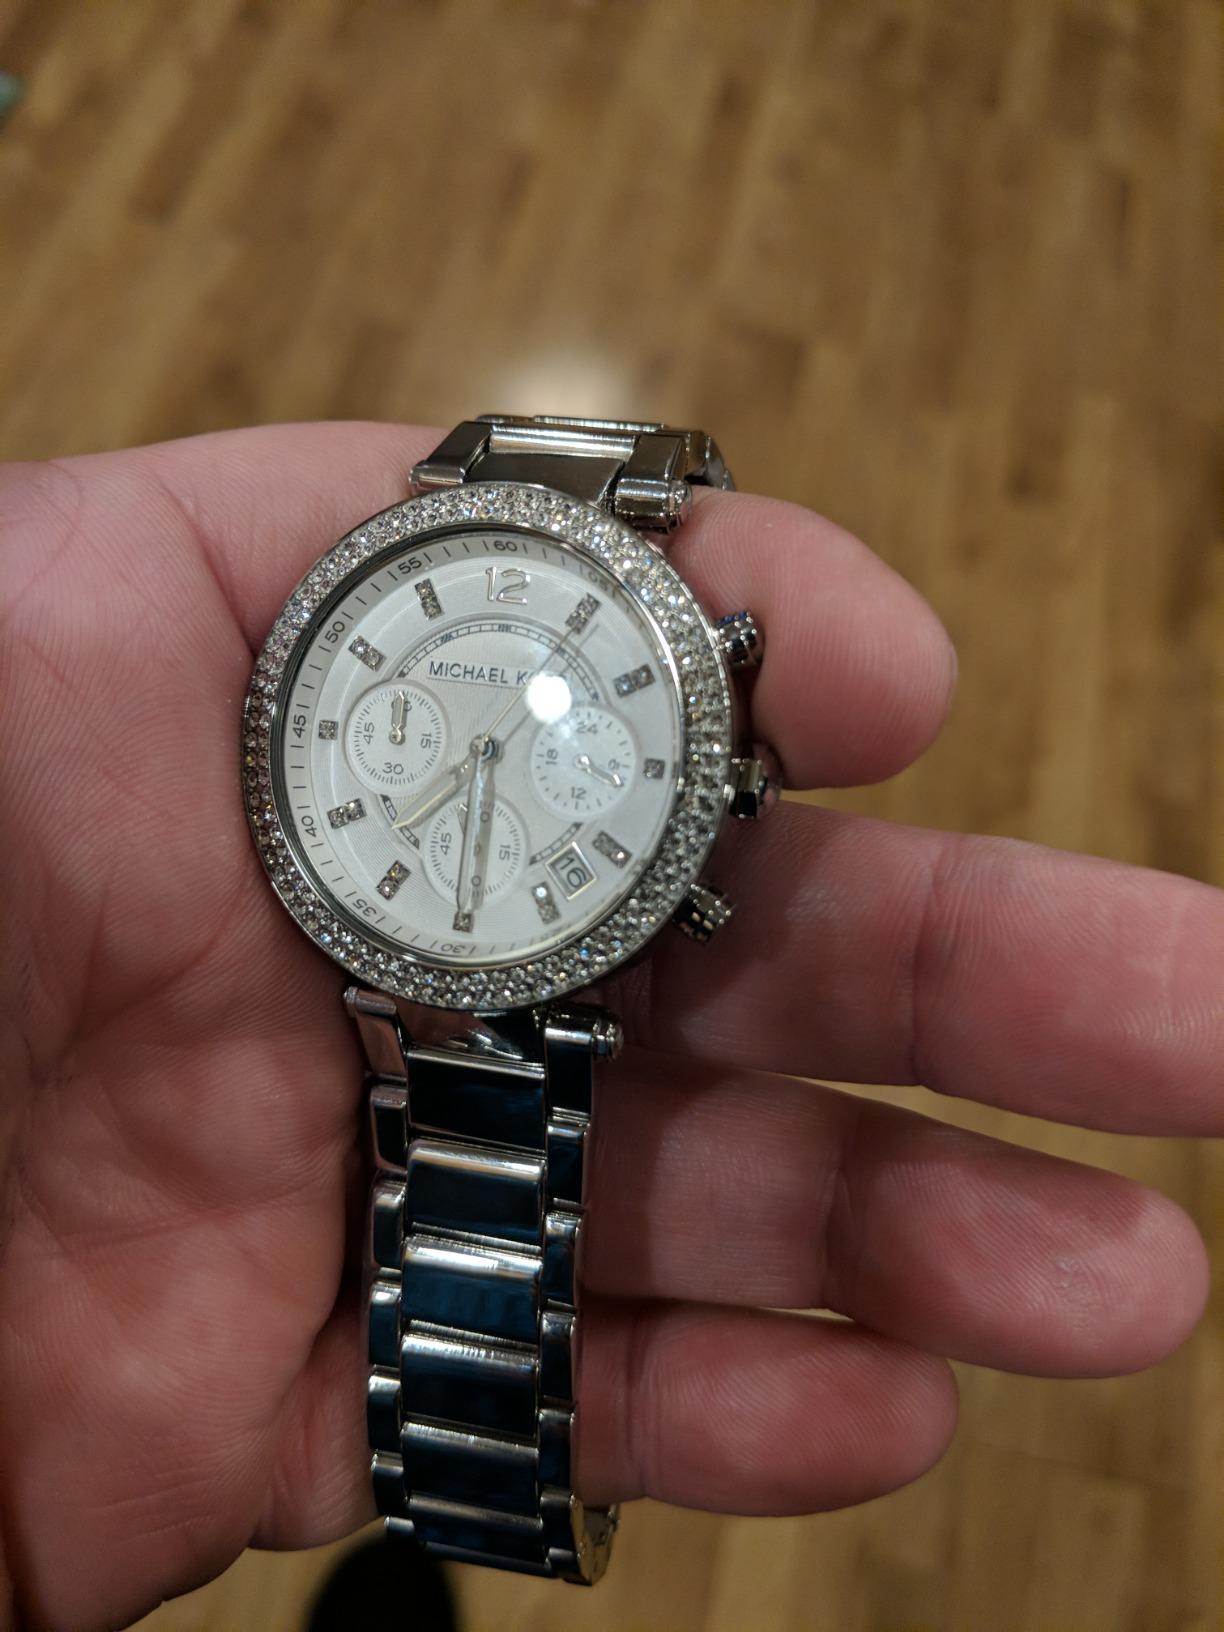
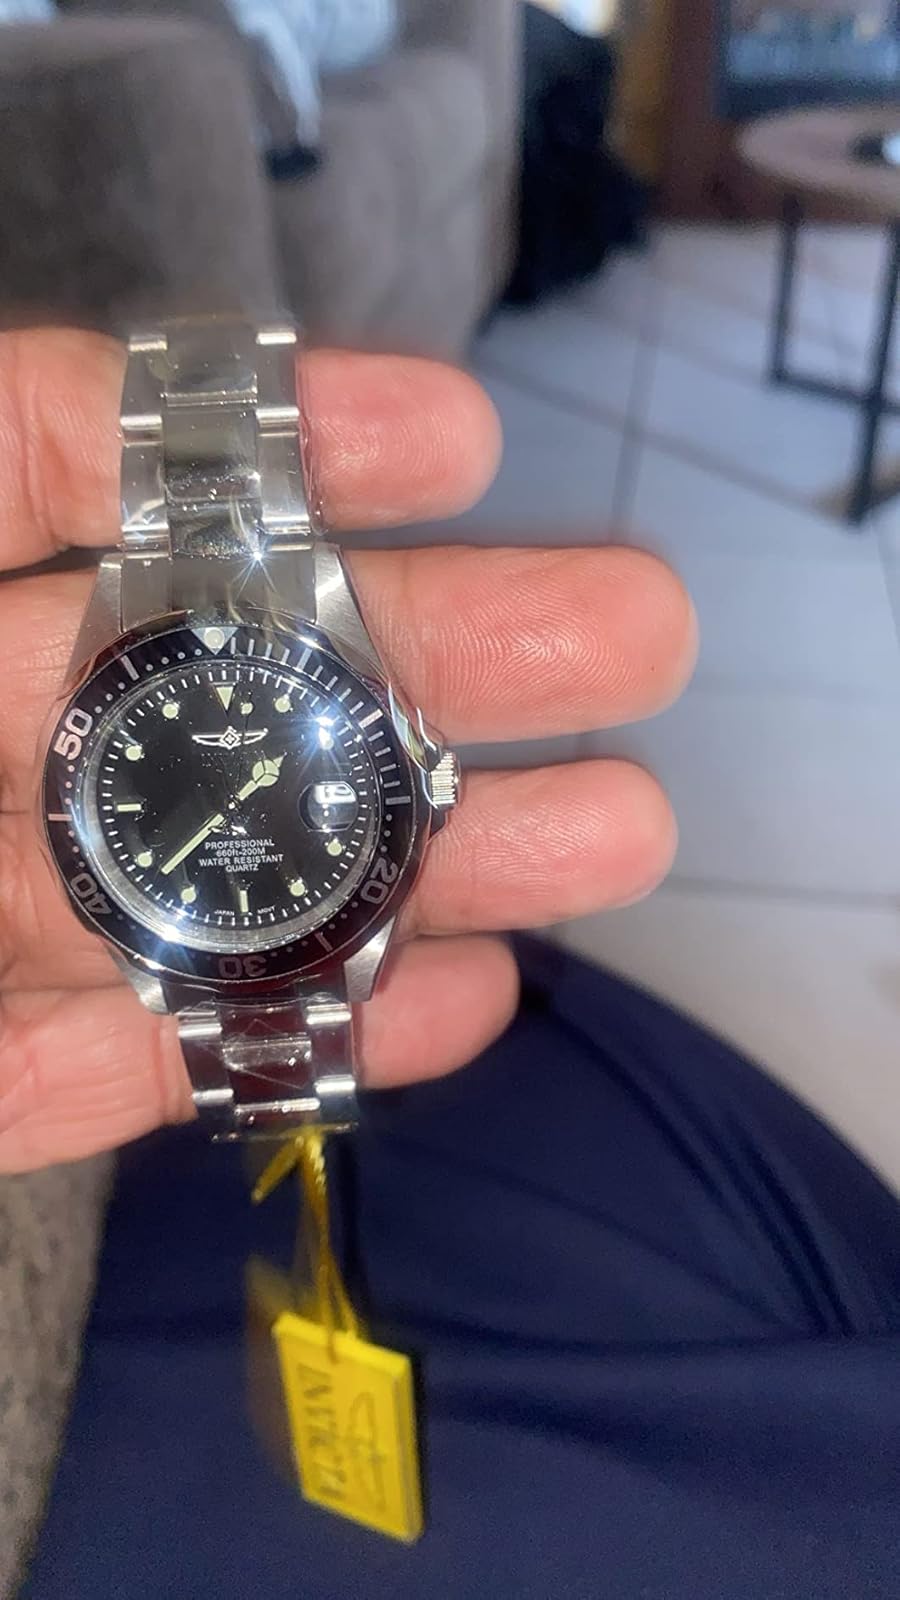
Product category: accessories_watch
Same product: no